Documentary heritage

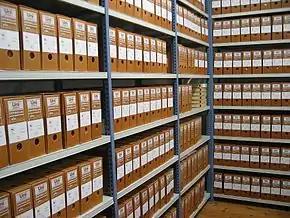
Phase boxes

Framing of iconographic and cartographic documents on display, or in storage in a magazine, can help serve as a protective enclosure between the documents and their environments, such as when the frame is water resistant or contains UV glass to reduce the risk of radiation damage and fading. Documents can be secured to the backboards of the frames using wet hinges, which can be removed from the document without damaging the media. Dry mounting, or the practice of permanently gluing a work to the backboard of a frame, can often be irreversible through conservation treatments, especially if the document was printed on wove paper. Documentary heritage on laid paper which has been dry mounted to the back of a frame can sometimes be conserved by immersing the work in a mild solution in order to dissolve the affixing glue without excessive warping or dissolution of the media.